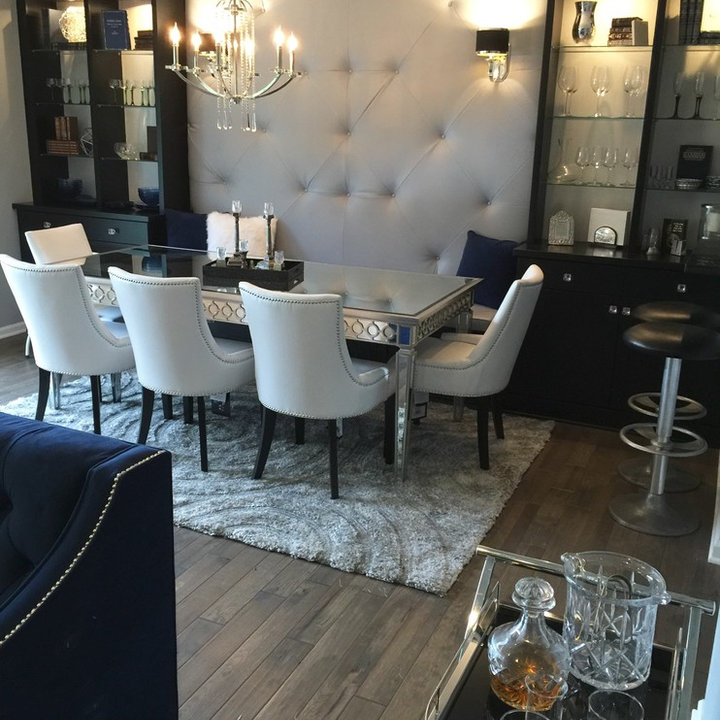
Style: ArtDeco